Alash (ensemble)

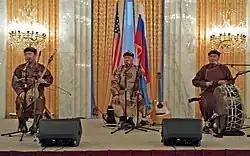
2018 04 25, Alash at the Embassy of Russia in Washington D.C.

The ensemble Alash is a throat singing band from Tuva, Russia, that performs traditional Tuvan music with some non-traditional influences.